Greece–Turkey relations

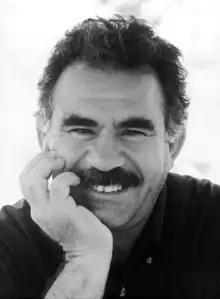

Towards the end of the 20th century, there were several high profile incidents between the countries. In 1986 by the border at the Evros River, a Greek soldier was shot dead. In 1987, the Turkish survey ship "Sismik 1" nearly triggered a war. In 1995, a military crisis erupted over an uninhabited island called Imia, over which both countries claim sovereignty.